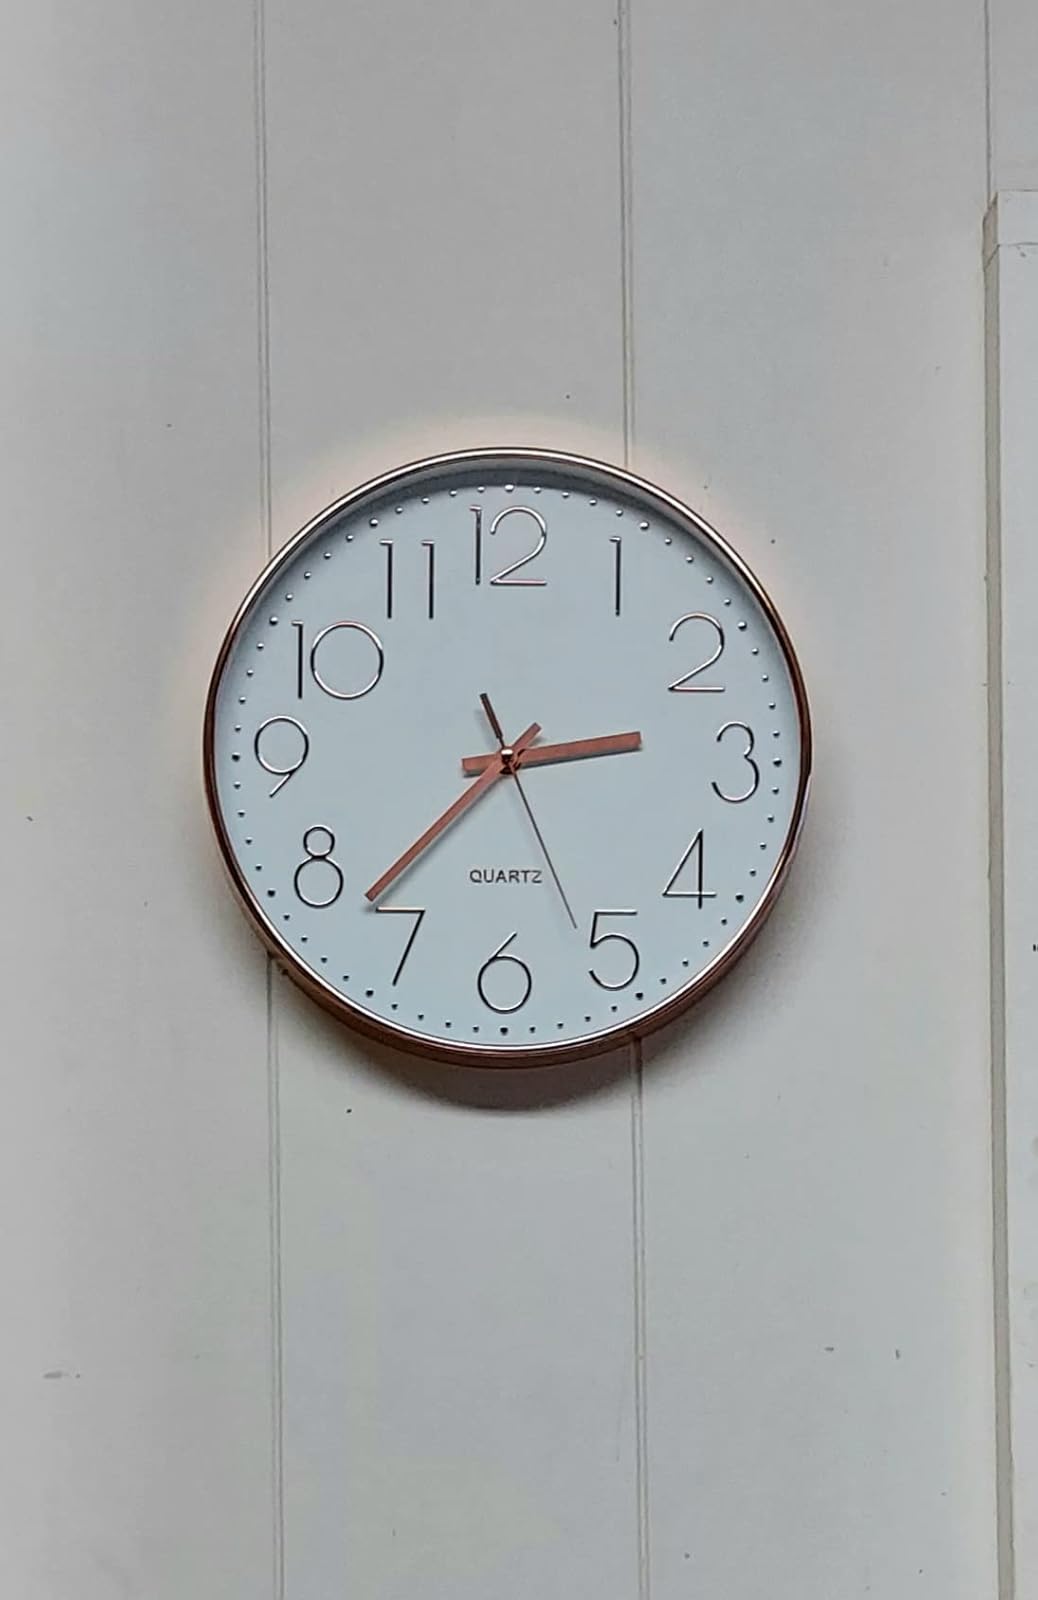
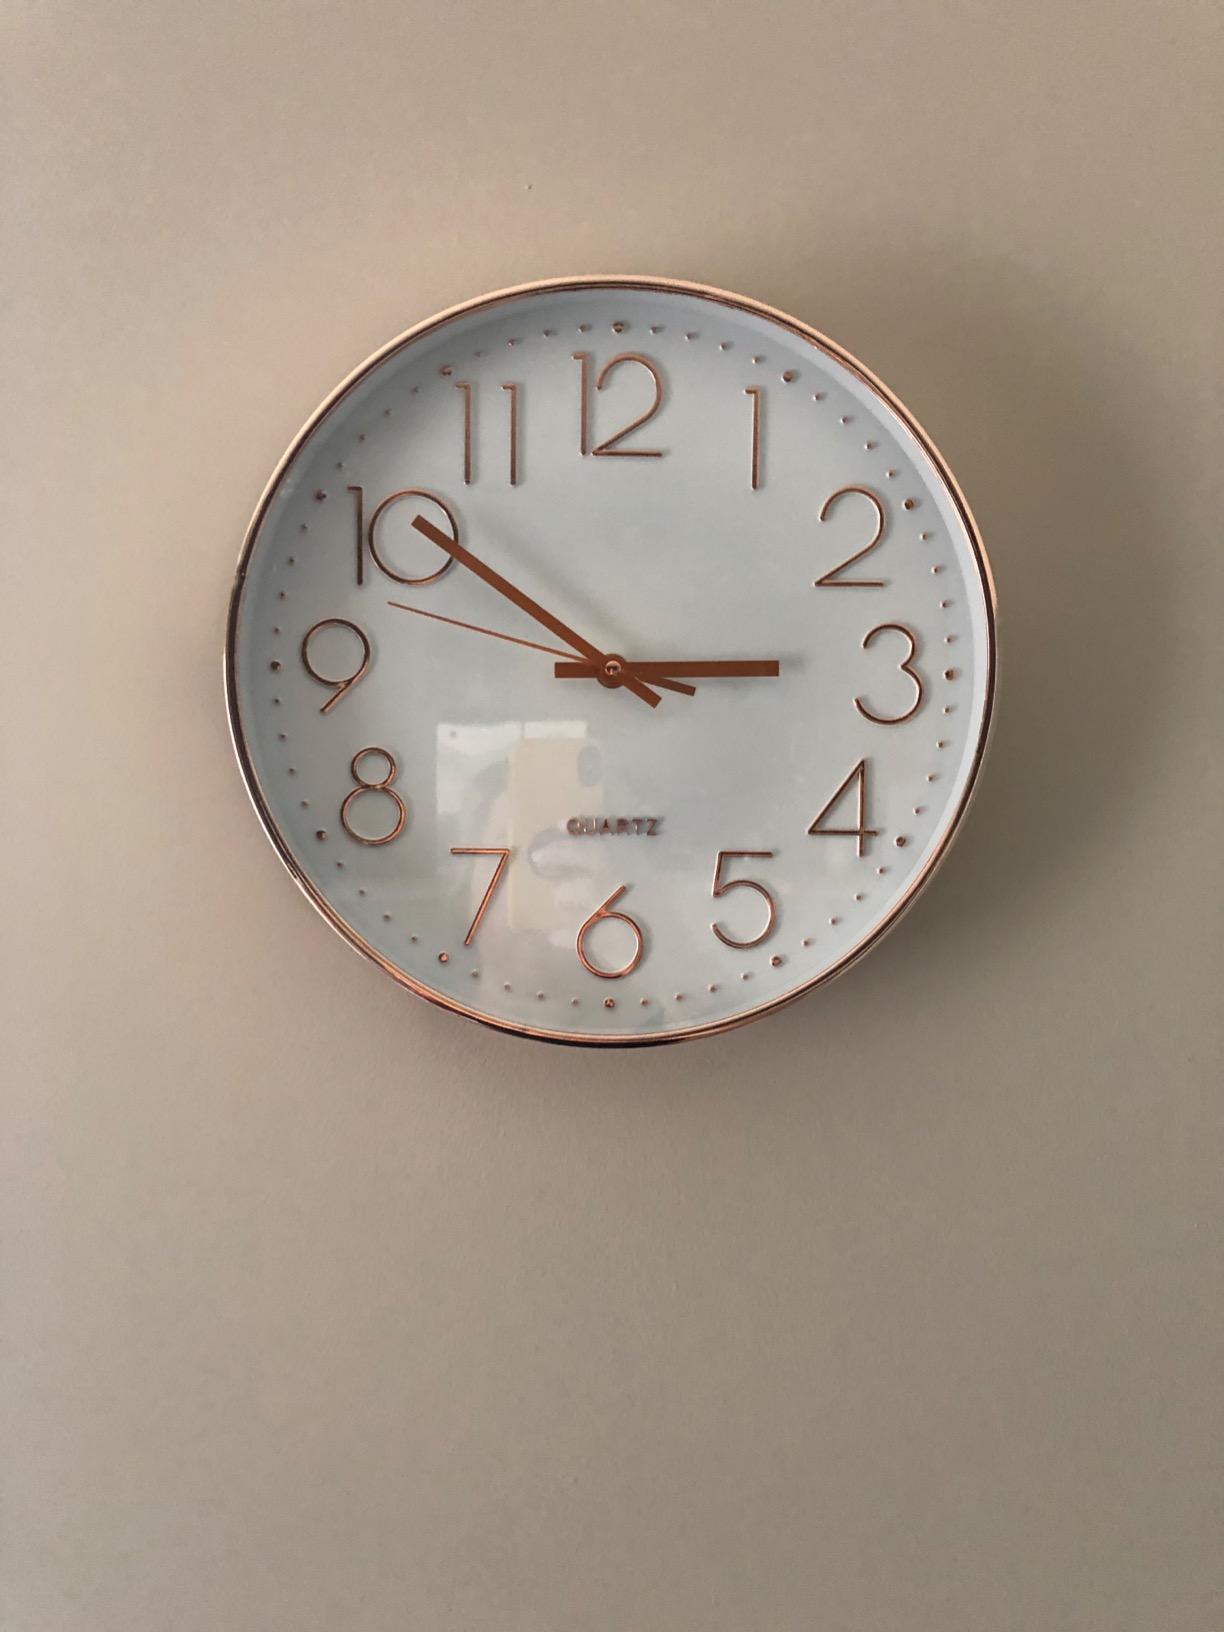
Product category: clock
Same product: yes